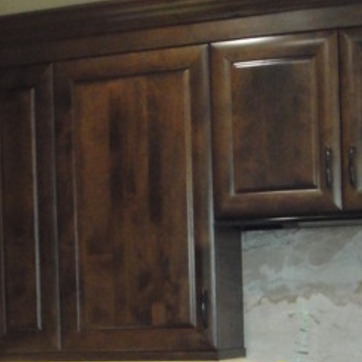
Material: wood